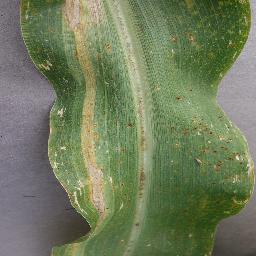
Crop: corn
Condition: (maize)_northern_blight